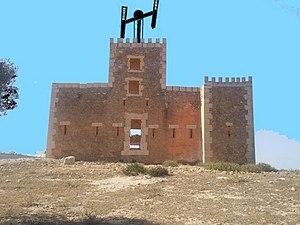
vestiges du télégraphe de prudon sidi brahim
Sidi Brahim est une commune de la wilaya de Sidi Bel Abbès en Algérie.